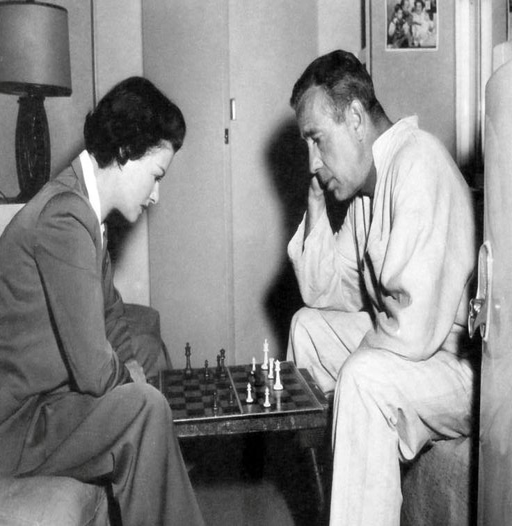
actors playing chess on the set